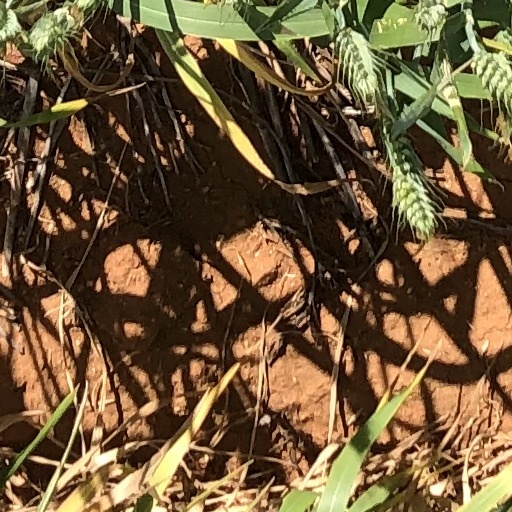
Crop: wheat